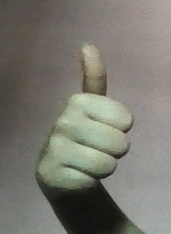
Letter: aleff